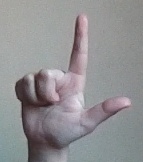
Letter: laam